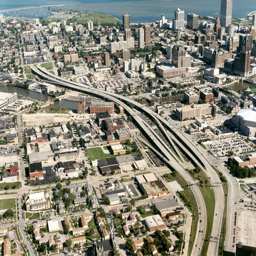
an aerial view of freeway before it was torn down .